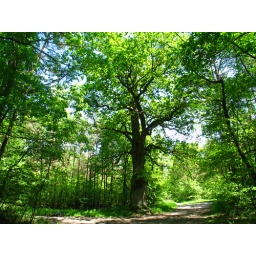
The old oak tree in a forest north to Powidz in Central Poland